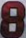
Number: 8